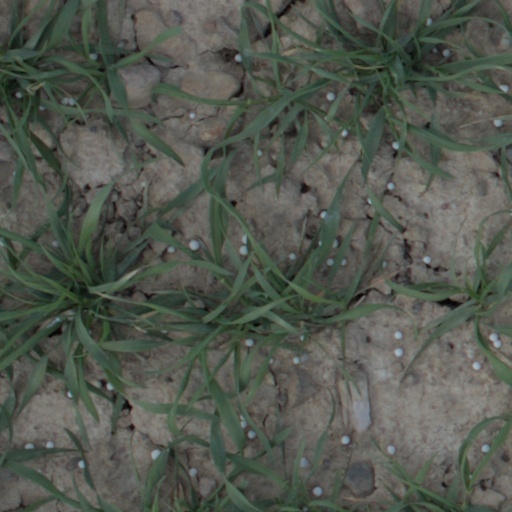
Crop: wheat